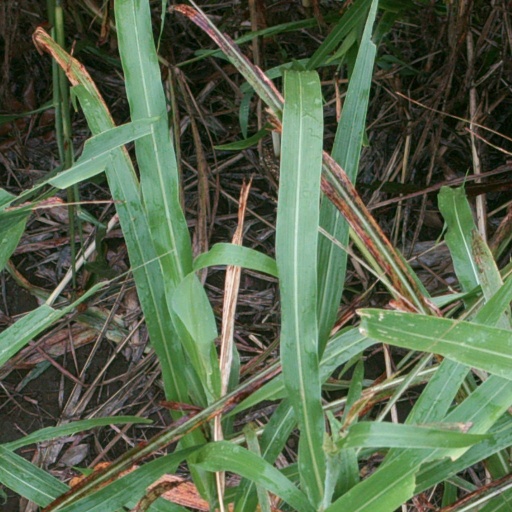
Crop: sorghum